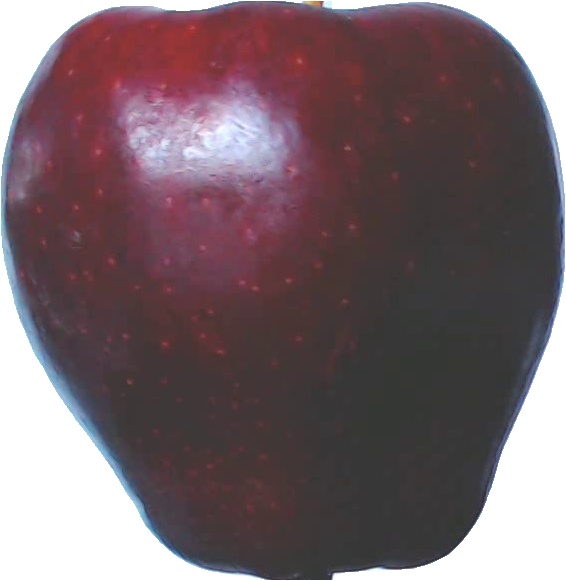
Label: apple_red_delicios_1